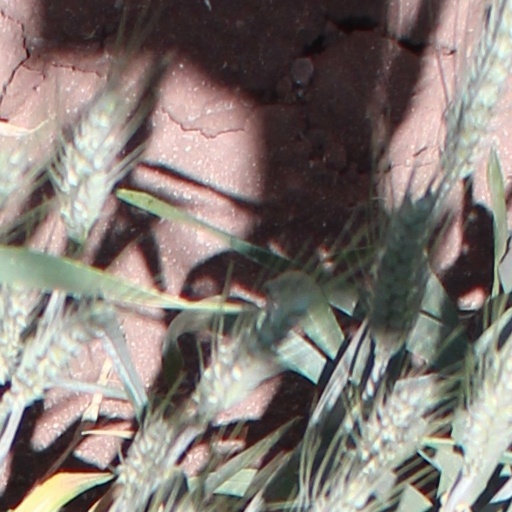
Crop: wheat